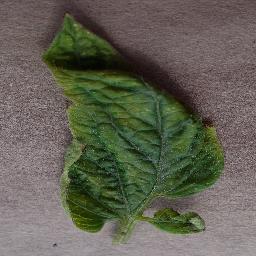
Label: Tomato___Tomato_Yellow_Leaf_Curl_Virus